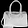
Label: Bag